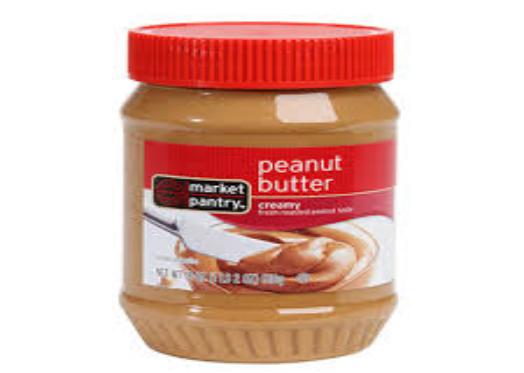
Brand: Market Pantry
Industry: Food